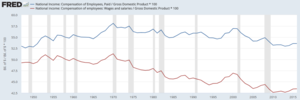
Corporatocratie est un terme récent utilisé pour désigner un système économique et politique contrôlé par des sociétés. Il est le plus souvent utilisé pour décrire la situation économique d'un pays donné et diffère du corporatisme, qui consiste à organiser la société en groupes ayant des intérêts communs. Le terme de corporatocratie est souvent utilisé par les observateurs de tous les horizons politiques.